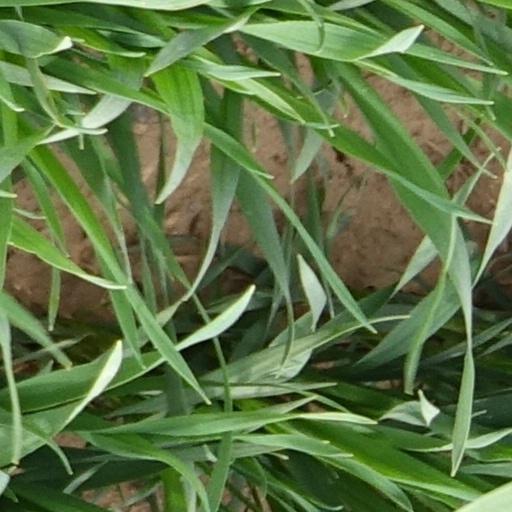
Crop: wheat